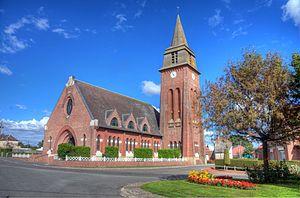
L'église de Bertincourt
Bertincourt est une commune française située dans le département du Pas-de-Calais en région Hauts-de-France.